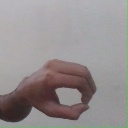
अक्षर: औ